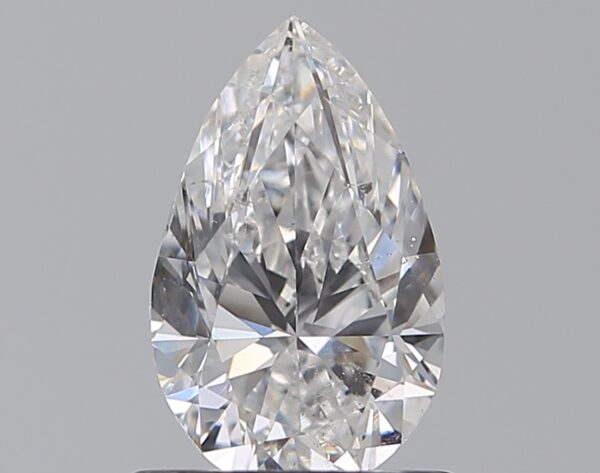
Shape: pear
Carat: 0.72
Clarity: SI1
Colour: E
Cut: EX
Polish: EX
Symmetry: VG
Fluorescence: ST
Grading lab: GIA
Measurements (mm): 7.81 x 4.84 x 3.05